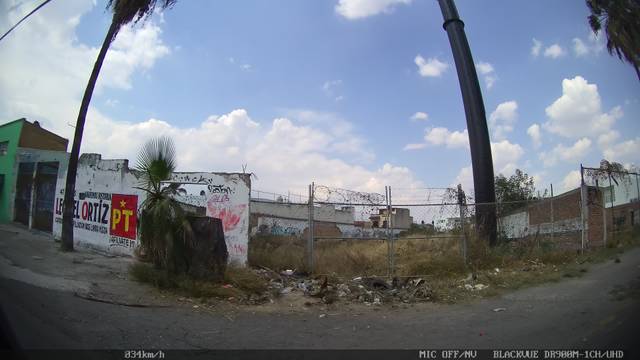
Region: Mexico
Coordinates: 20.635, -103.298